Burr (novel)

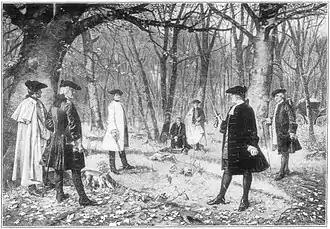
The Burr–Hamilton Duel occurred on July 11, 1804 (J. Mund)

Vidal notes in the novel's afterword that each character named therein "actually existed," with the exception of its narrator, Charlie Schuyler, and William de la Touche Clancey, a thinly veiled satire of longtime Vidal critic William F. Buckley Jr. The sections of the novel that deal with the narrator's activity in the 1830s (as opposed to Burr's reminiscences of his adventures in the American Revolution through his trial for treason) focus on the political life of New York City during the end of the administration of President Andrew Jackson. This list of characters includes those that appear or are mentioned in the novel by its narrator, in order of appearance or mention.